Rusher Hotel

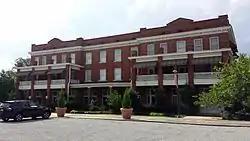

The Rusher Hotel, also known as the Great Southern Hotel, is a historic hotel building at 127 West Cedar Street in Brinkley, Arkansas. It was built in 1915 to serve the Brinkley Union Station. It is a three-story brick building, whose main entrance originally faced the railroad, but was reoriented to the street facade after the railroad declined in importance.